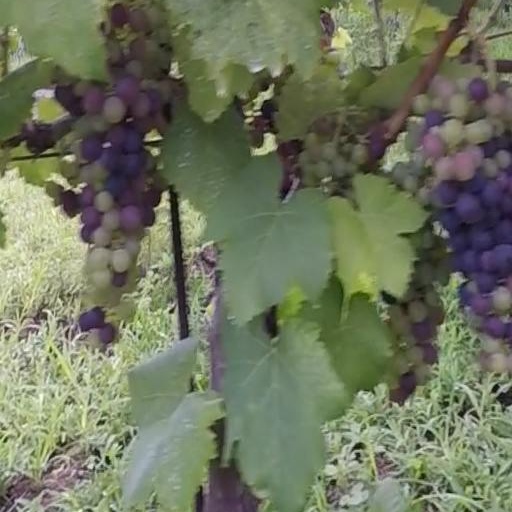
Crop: grape